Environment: real
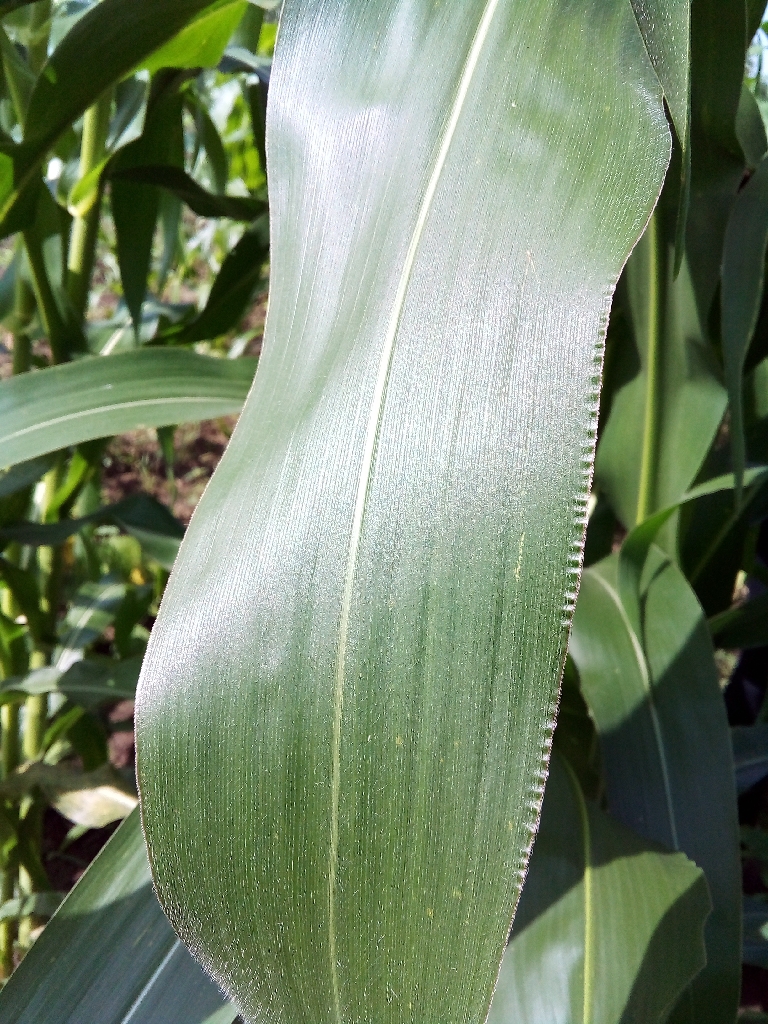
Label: healthy